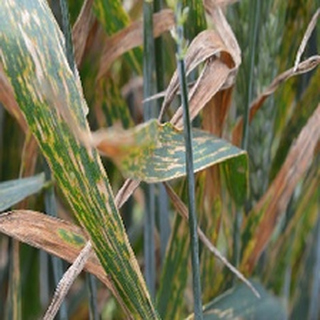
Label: wheat_yellow_rust